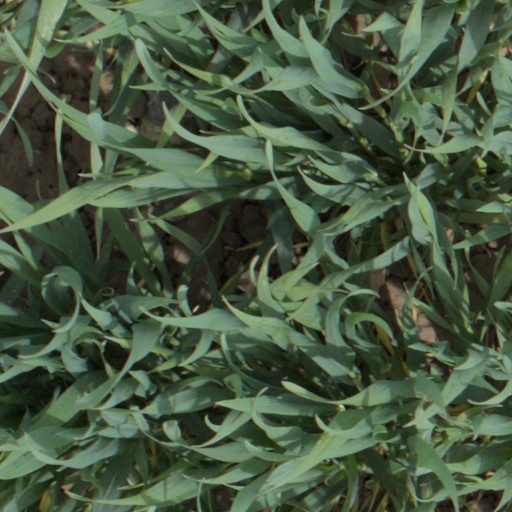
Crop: wheat